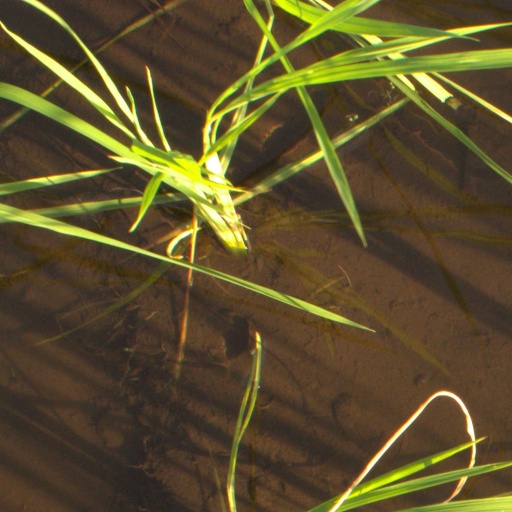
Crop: rice